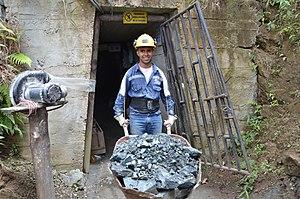
Mineur transportant du minerai brut d'or depuis la galerie d'une mine à petite échelle avec de bonnes pratiques à San Roque, Colombie.
Fairmined est un label d'assurance qui certifie l'or provenant d'organisations minières artisanales et à petite échelle qui développent des pratiques éthiques. Fairmined transforme l'exploitation minière en une force active de bien-être, offrant à l'industrie un or dont elle peut être fière.